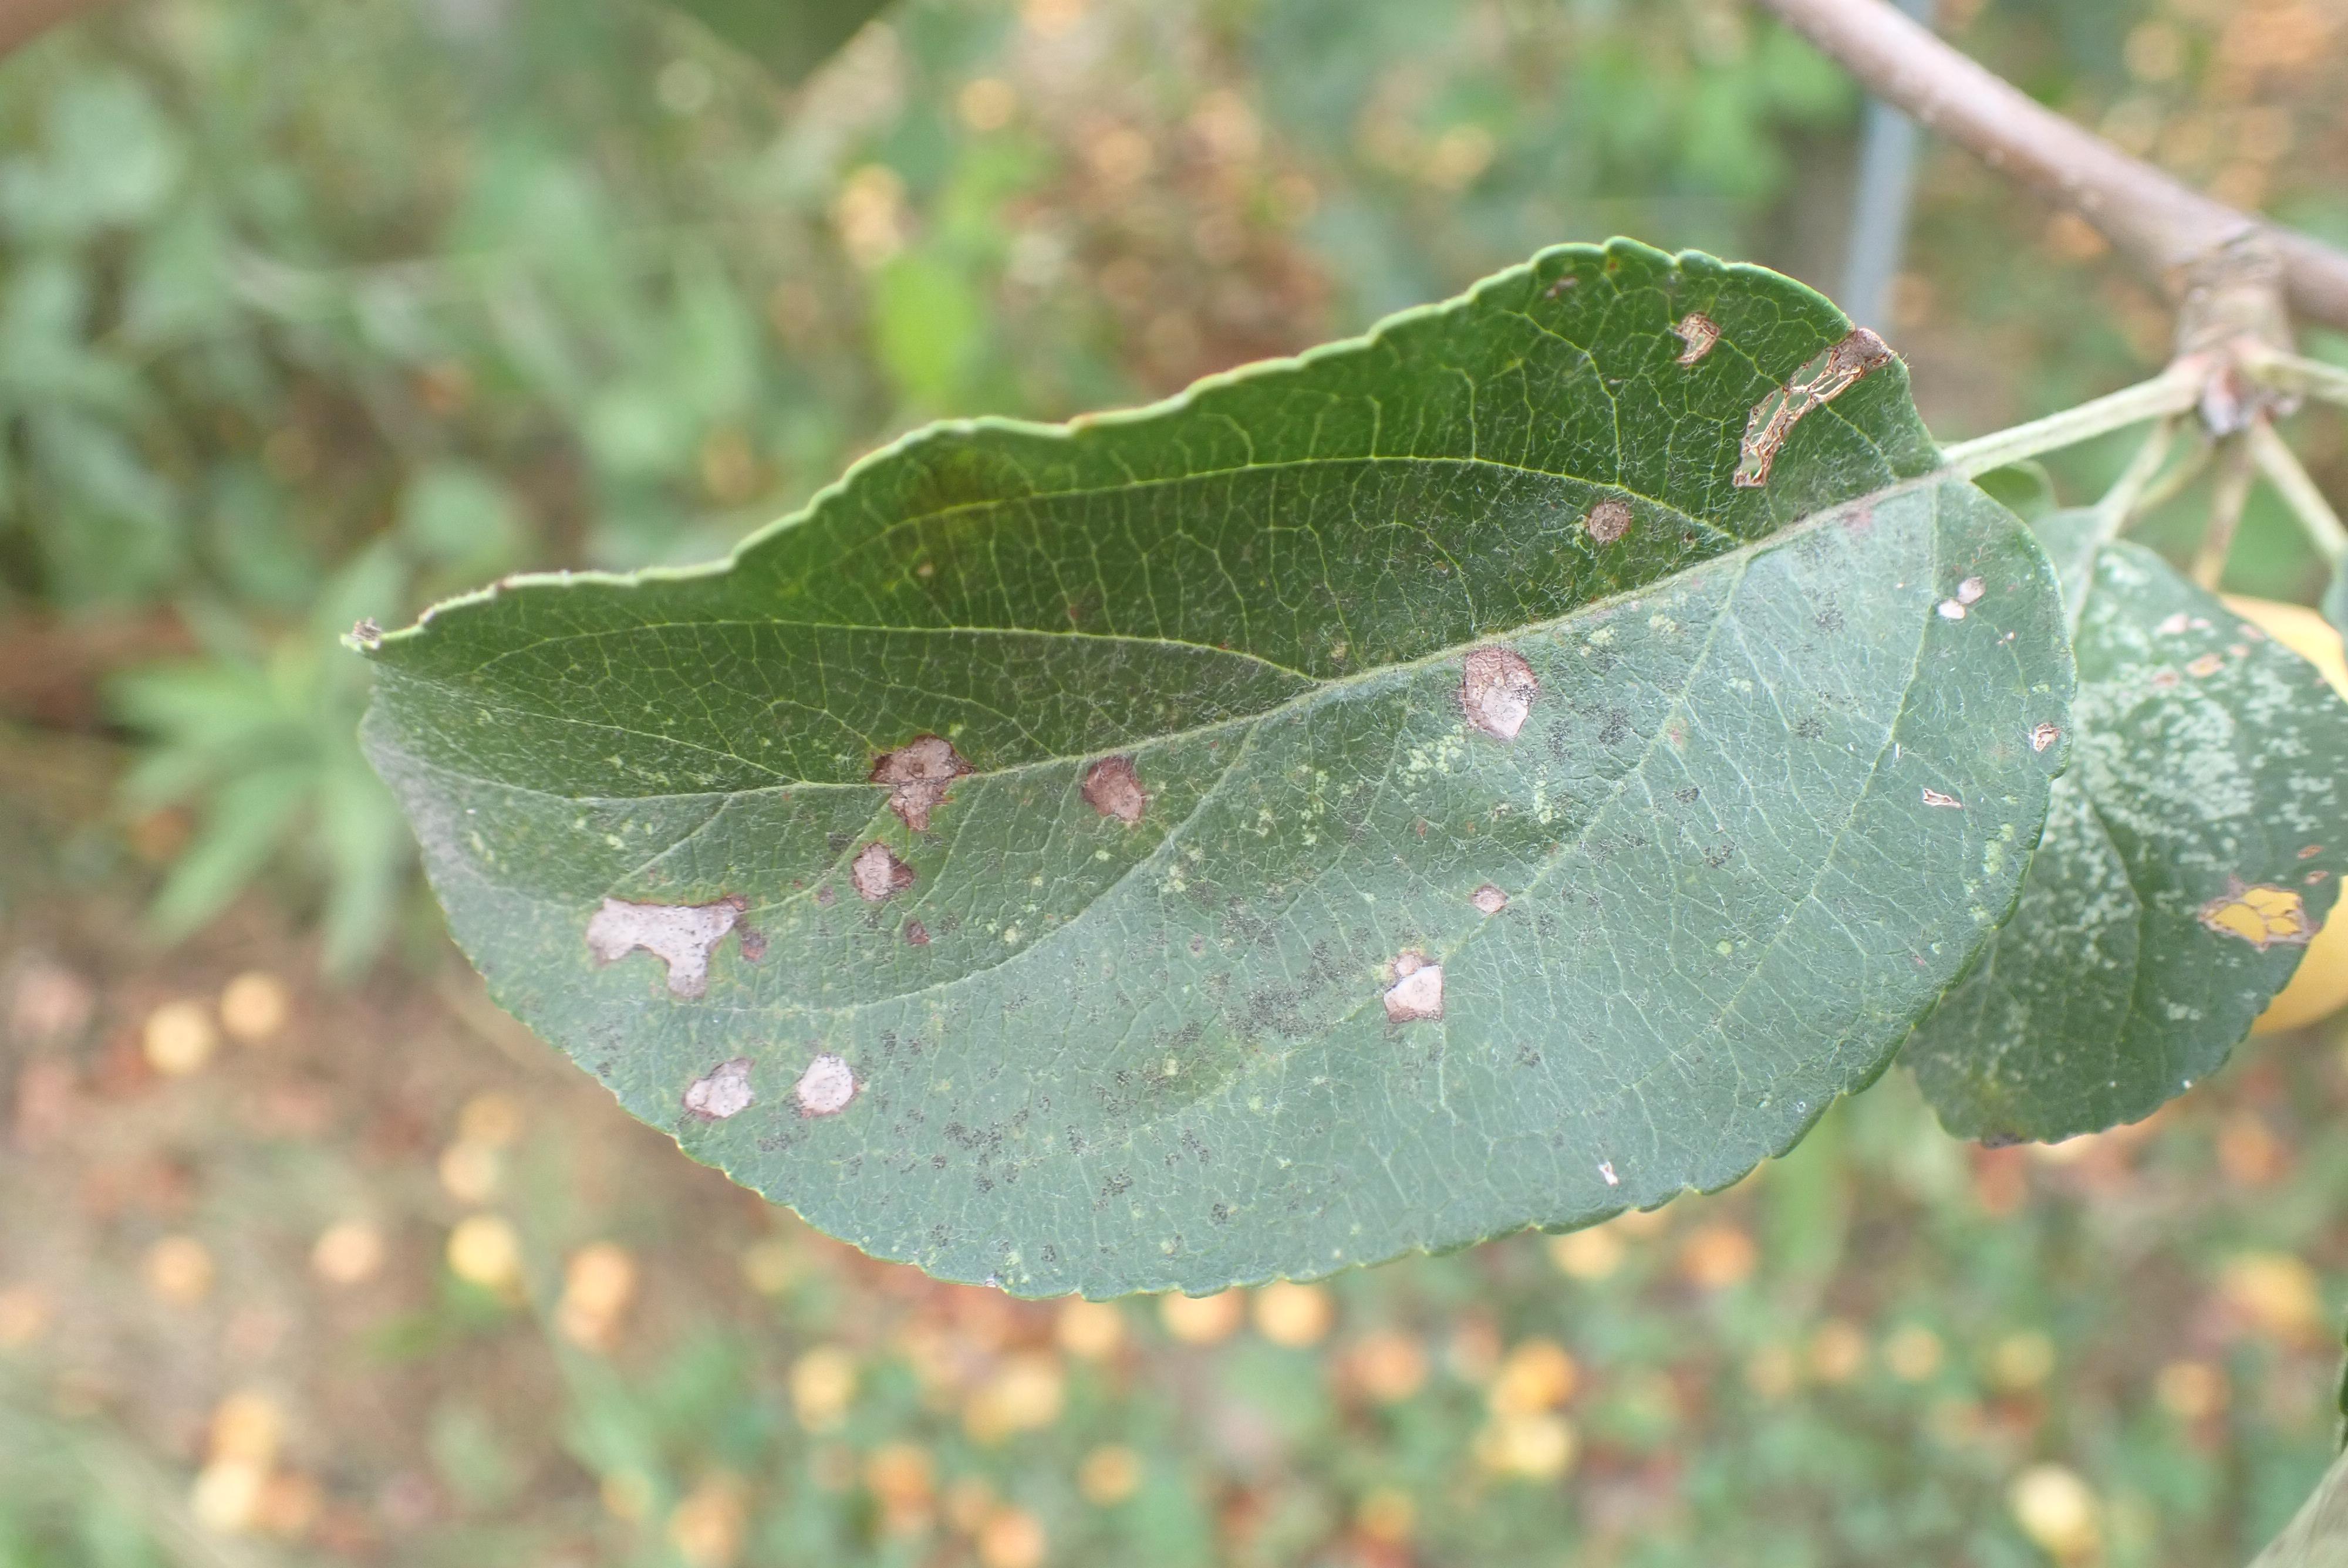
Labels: scab, frog_eye_leaf_spot, complex